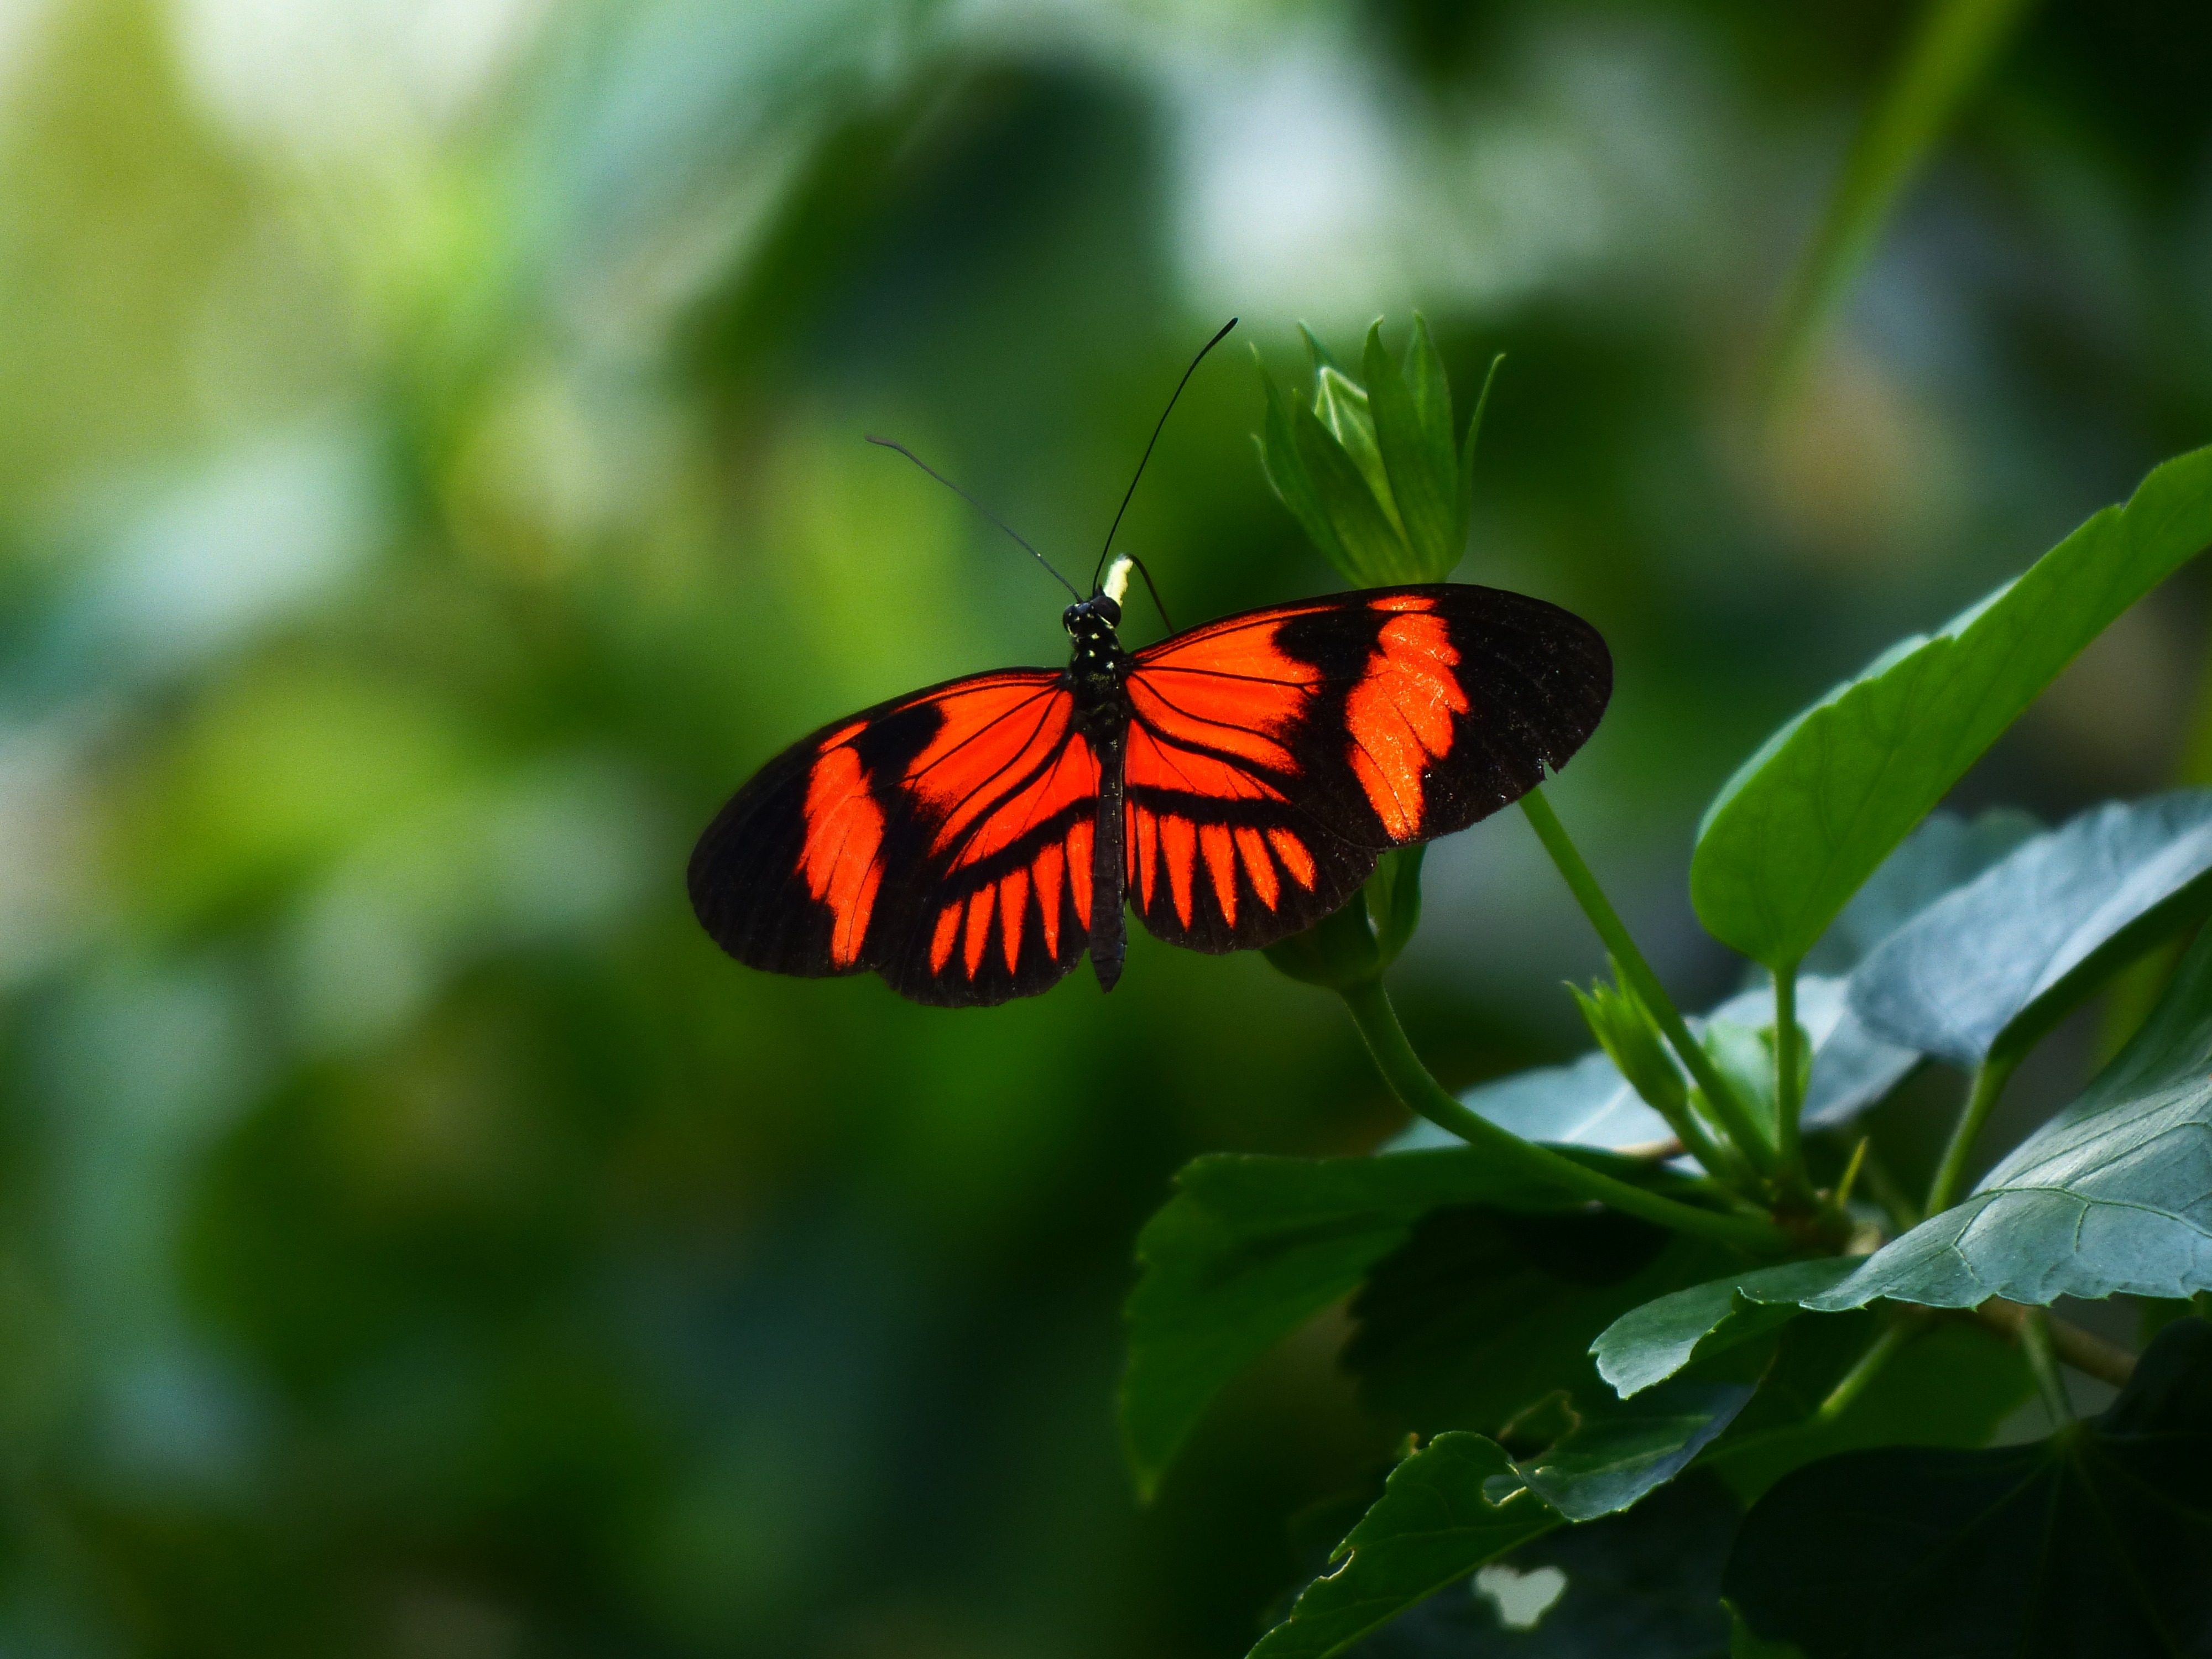
nature, leaf, flower, animal, green, red, tropical, insect, botany, butterfly, black, flora, fauna, invertebrate, close up, monarch butterfly, exotic, nectar, macro photography, arthropod, pollinator, butterfly house, moths and butterflies, passion butterfly, heliconius melpomene